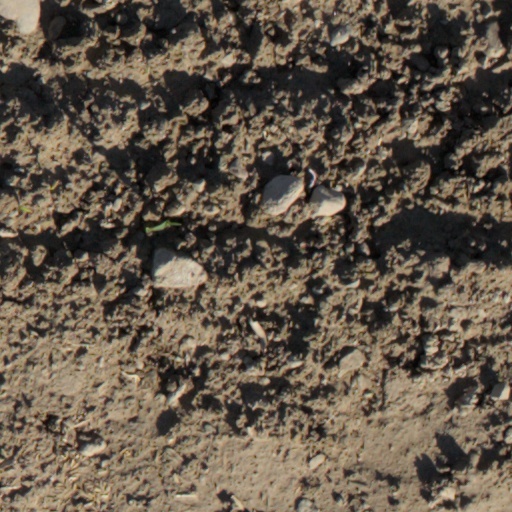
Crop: wheat